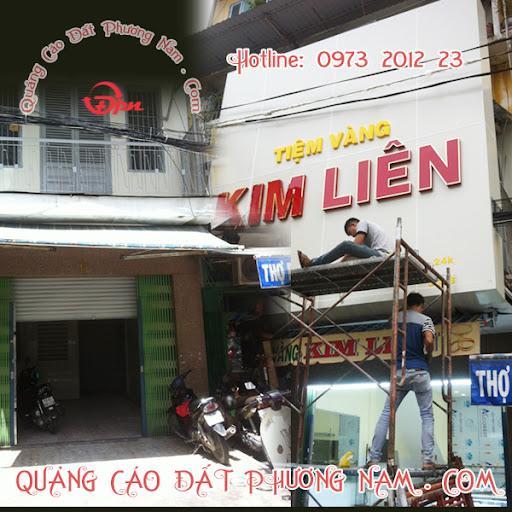
có hai người đàn ông đang xuất hiện ở trong bức hình